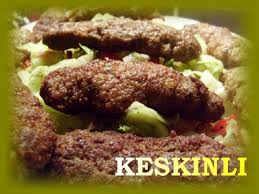
Yemek: kebap